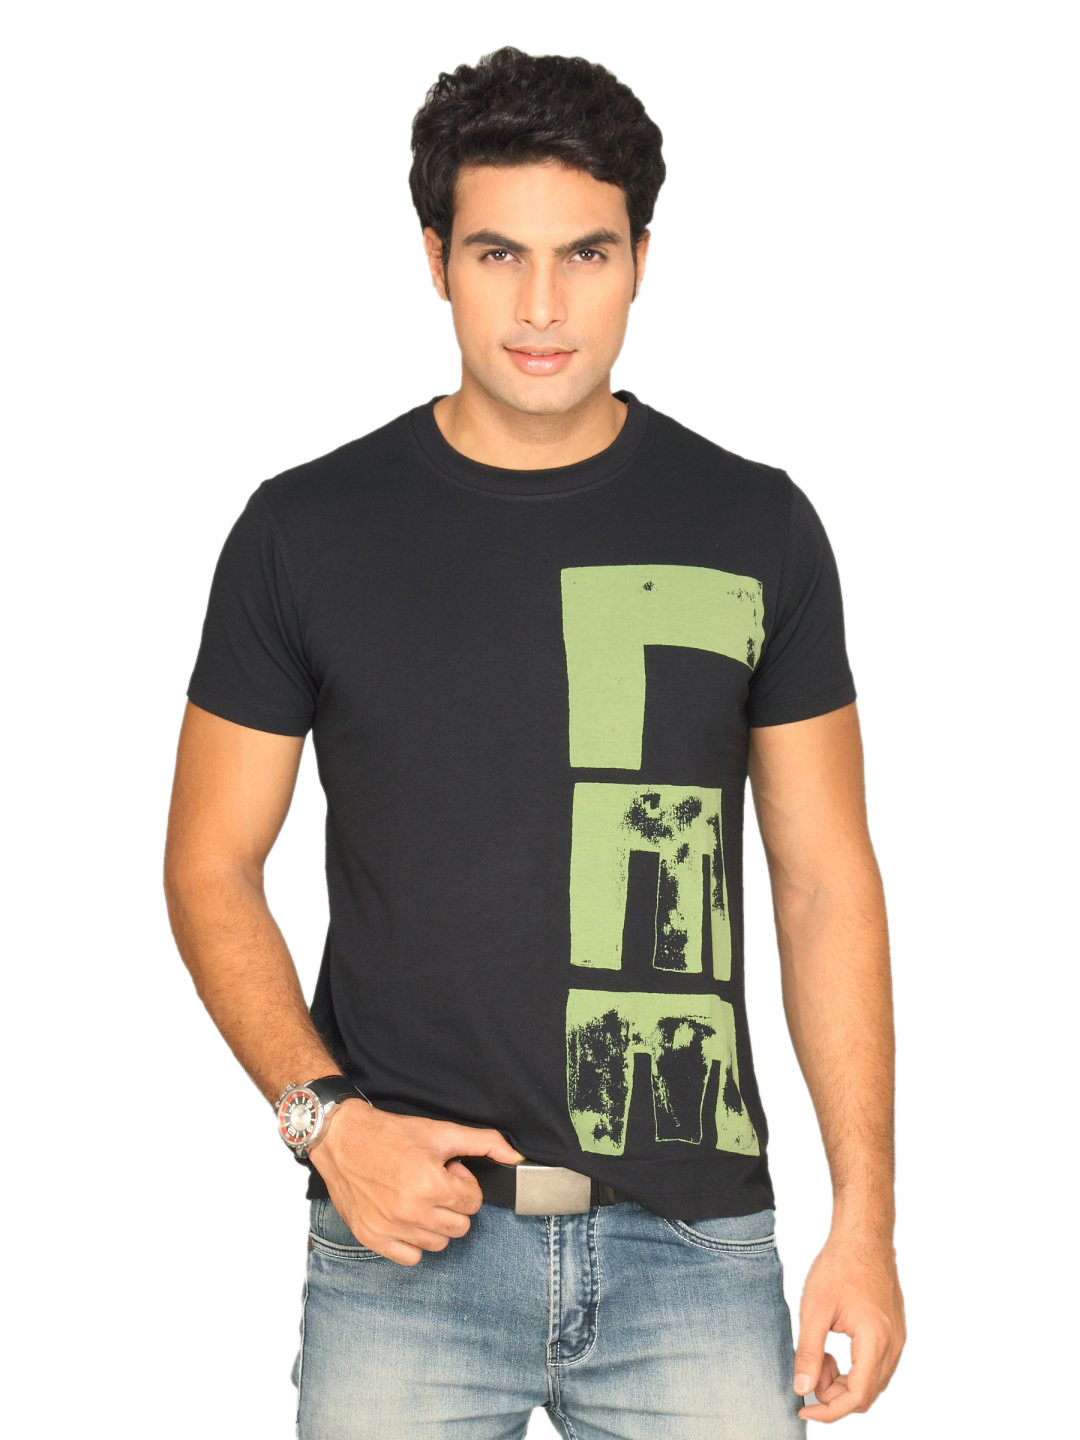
Lee Men's Mayor Black T-shirt
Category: Apparel / Topwear / Tshirts
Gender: Men
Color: Black
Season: Spring 2011
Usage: Casual